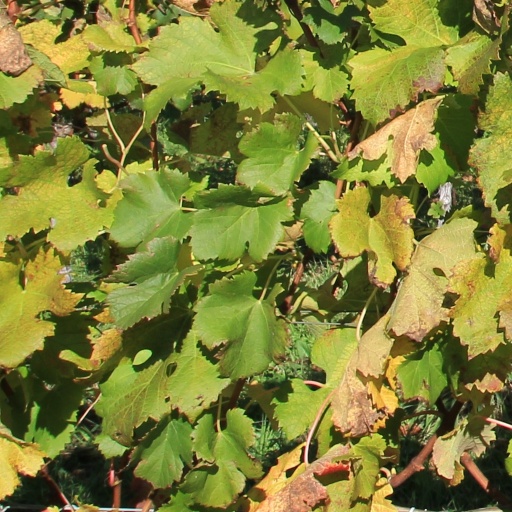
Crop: grape